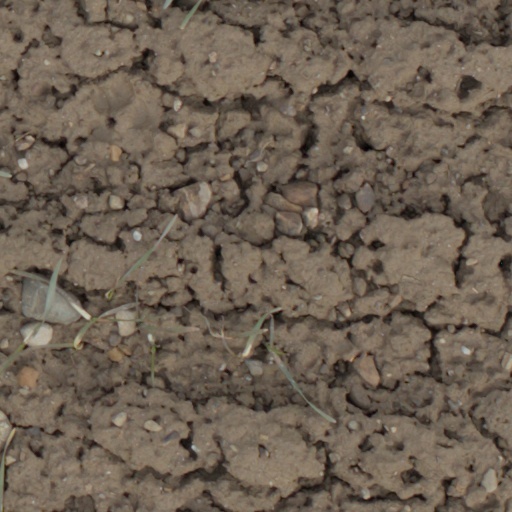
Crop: wheat